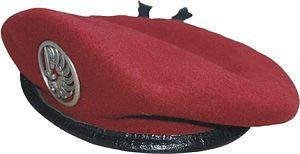
Béret rouge des parachutistes du 35e R.A.P. (France)
En France, un seul régiment de l'Armée de terre est spécialisé dans l'appui à la projection et le soutien par voie aérienne : il s'agit du 1ᵉʳ régiment du train parachutiste, stationné à Francazal, sur l'ancienne base aérienne 101, près de Toulouse. Il fait partie de la 11ᵉ brigade parachutiste. Créé le 1ᵉʳ juillet 1999, le 1ᵉʳ régiment du train parachutiste est l'héritier des C.R.A puis C.L.A d'Indochine, des G.L.A d'A.F.N, du R.L.A et de la B.O.M.A.P.
Amarante est une couleur pourpre plus claire que le bordeaux. Son nom provient de la fleur d'amarante, dont le nom signifie « ne fane pas ».
« Prends garde aux rapaces qui fondent du ciel »
Le 9ᵉ régiment de chasseurs parachutistes ou 9ᵉ RCP est une unité parachutiste de l'armée de terre française. Il descend du 9ᵉ RI, un des plus vieux corps de France, qui prit part notamment aux campagnes napoléoniennes.